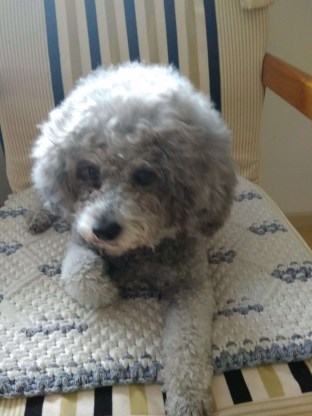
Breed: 7449-n000128-teddy